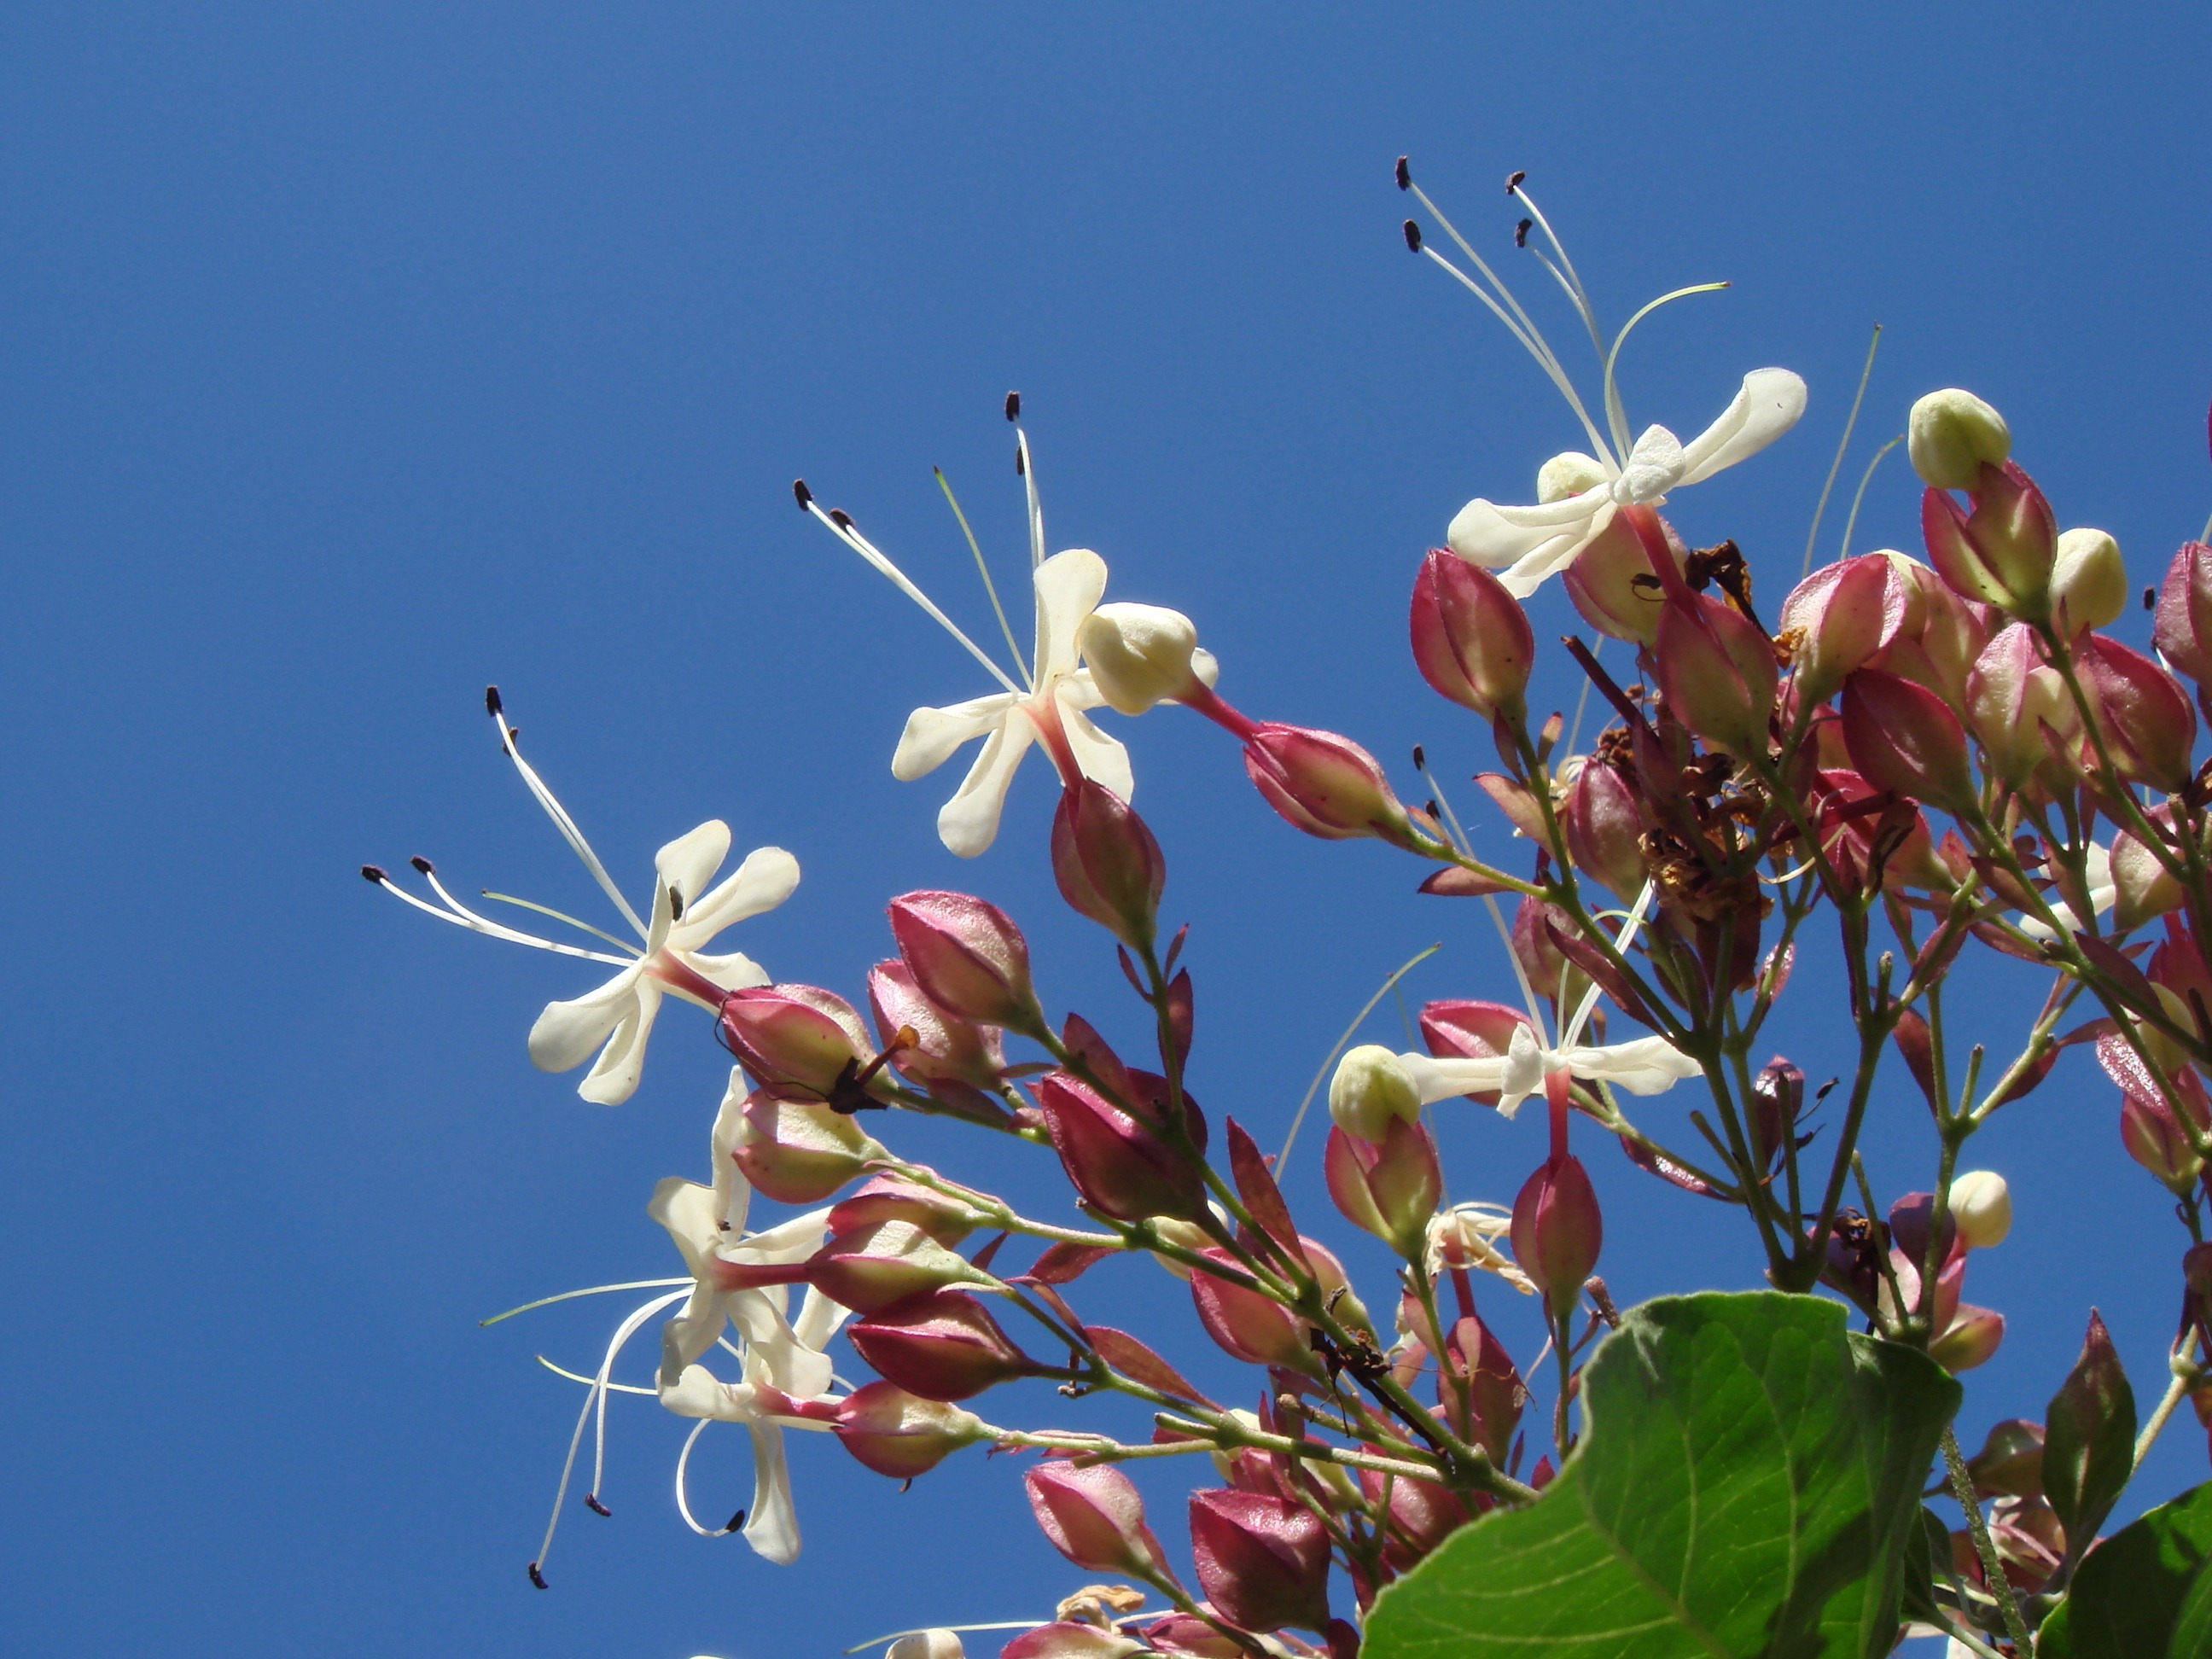
tree, nature, branch, blossom, plant, white, flower, petal, summer, macro, botany, garden, pink, flora, plants, blue sky, flowers, shrub, branches, stamen, pedals, white flowers, flowering plant, land plant